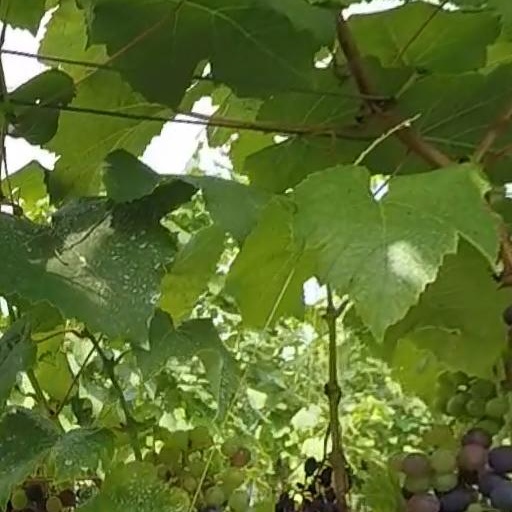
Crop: grape